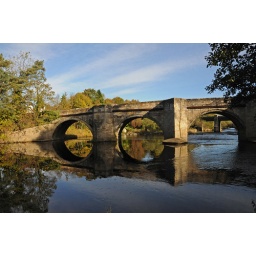
Been a bridge on this site since 14th Century. Main road now carried by bridge seen through last arch.